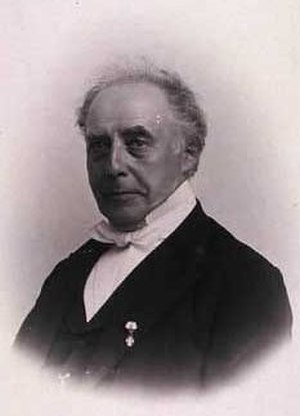
Carl Elberling (bibliotekar)
Biblioteksmand Carl August Elberling (16.Apr.1834-15.Jun.1925), Danmark
Carl August Elberling var en dansk biblioteksmand, søn af Carl Wilhelm Elberling, bror til Rudolf Emil Elberling.